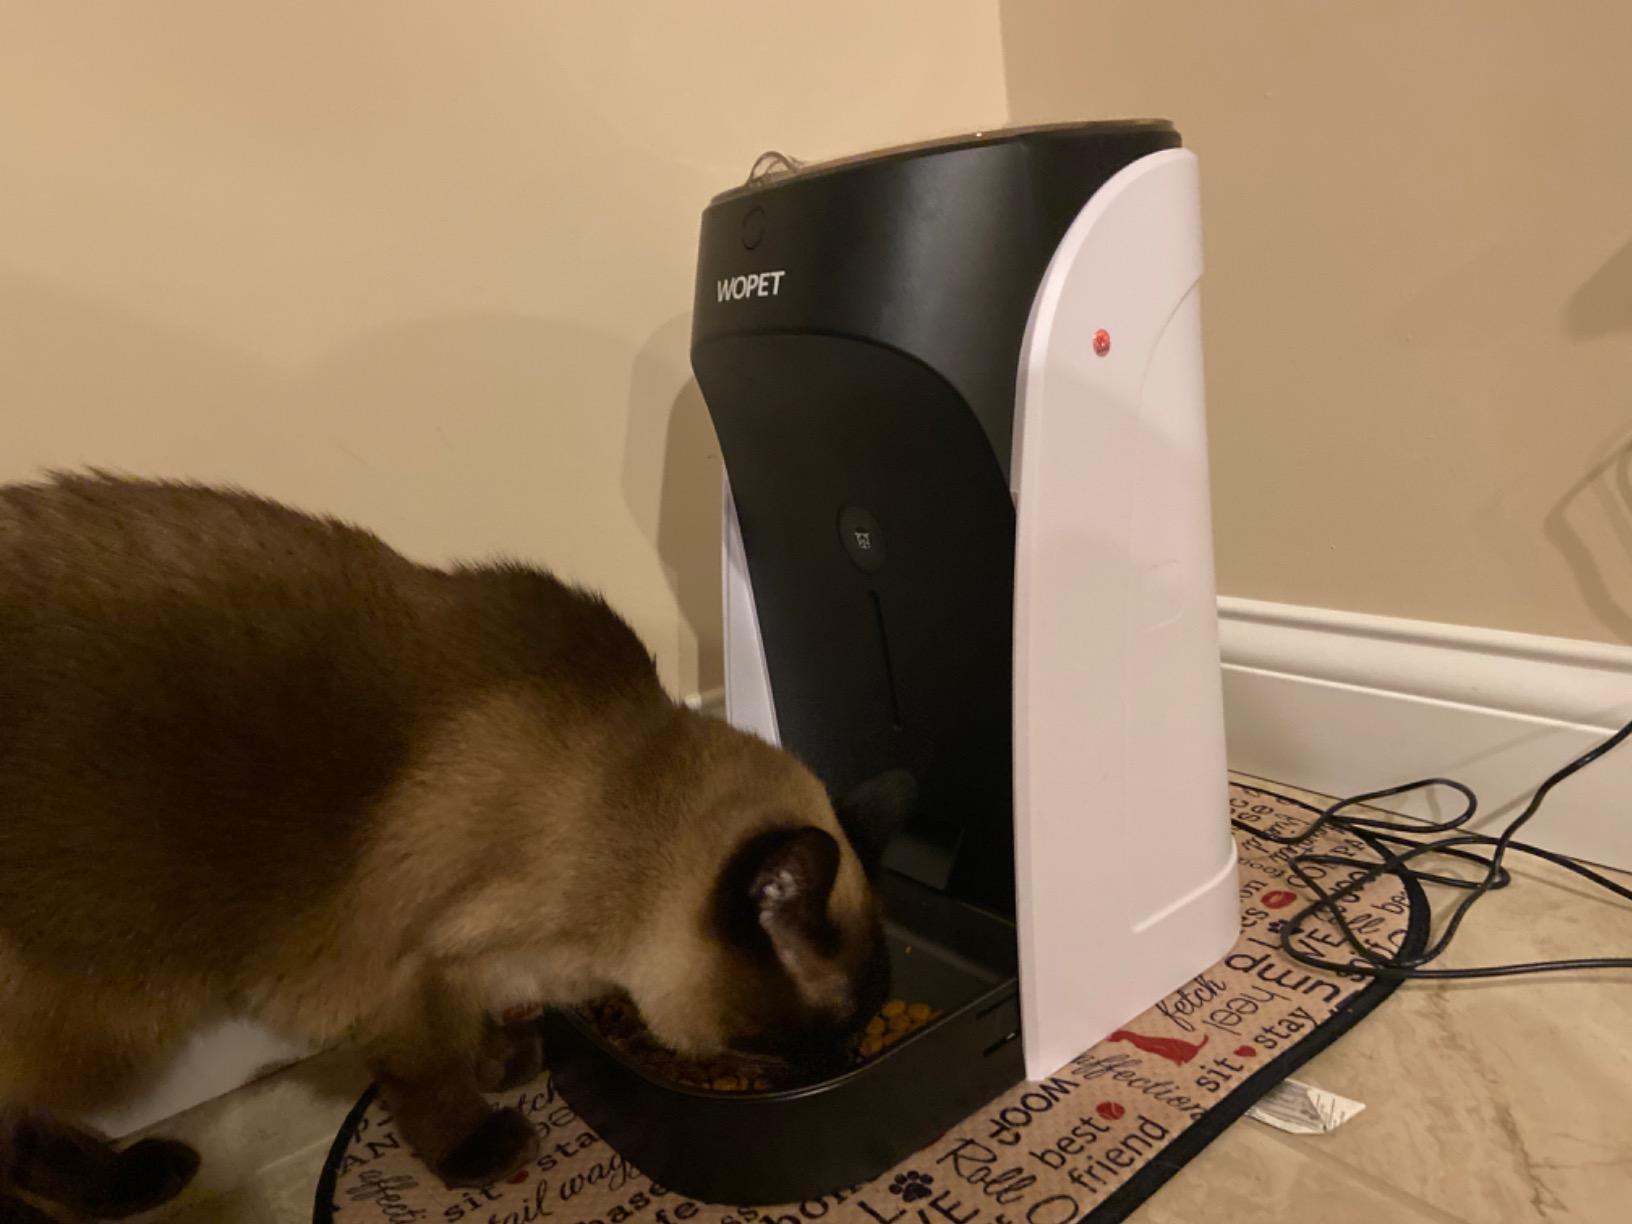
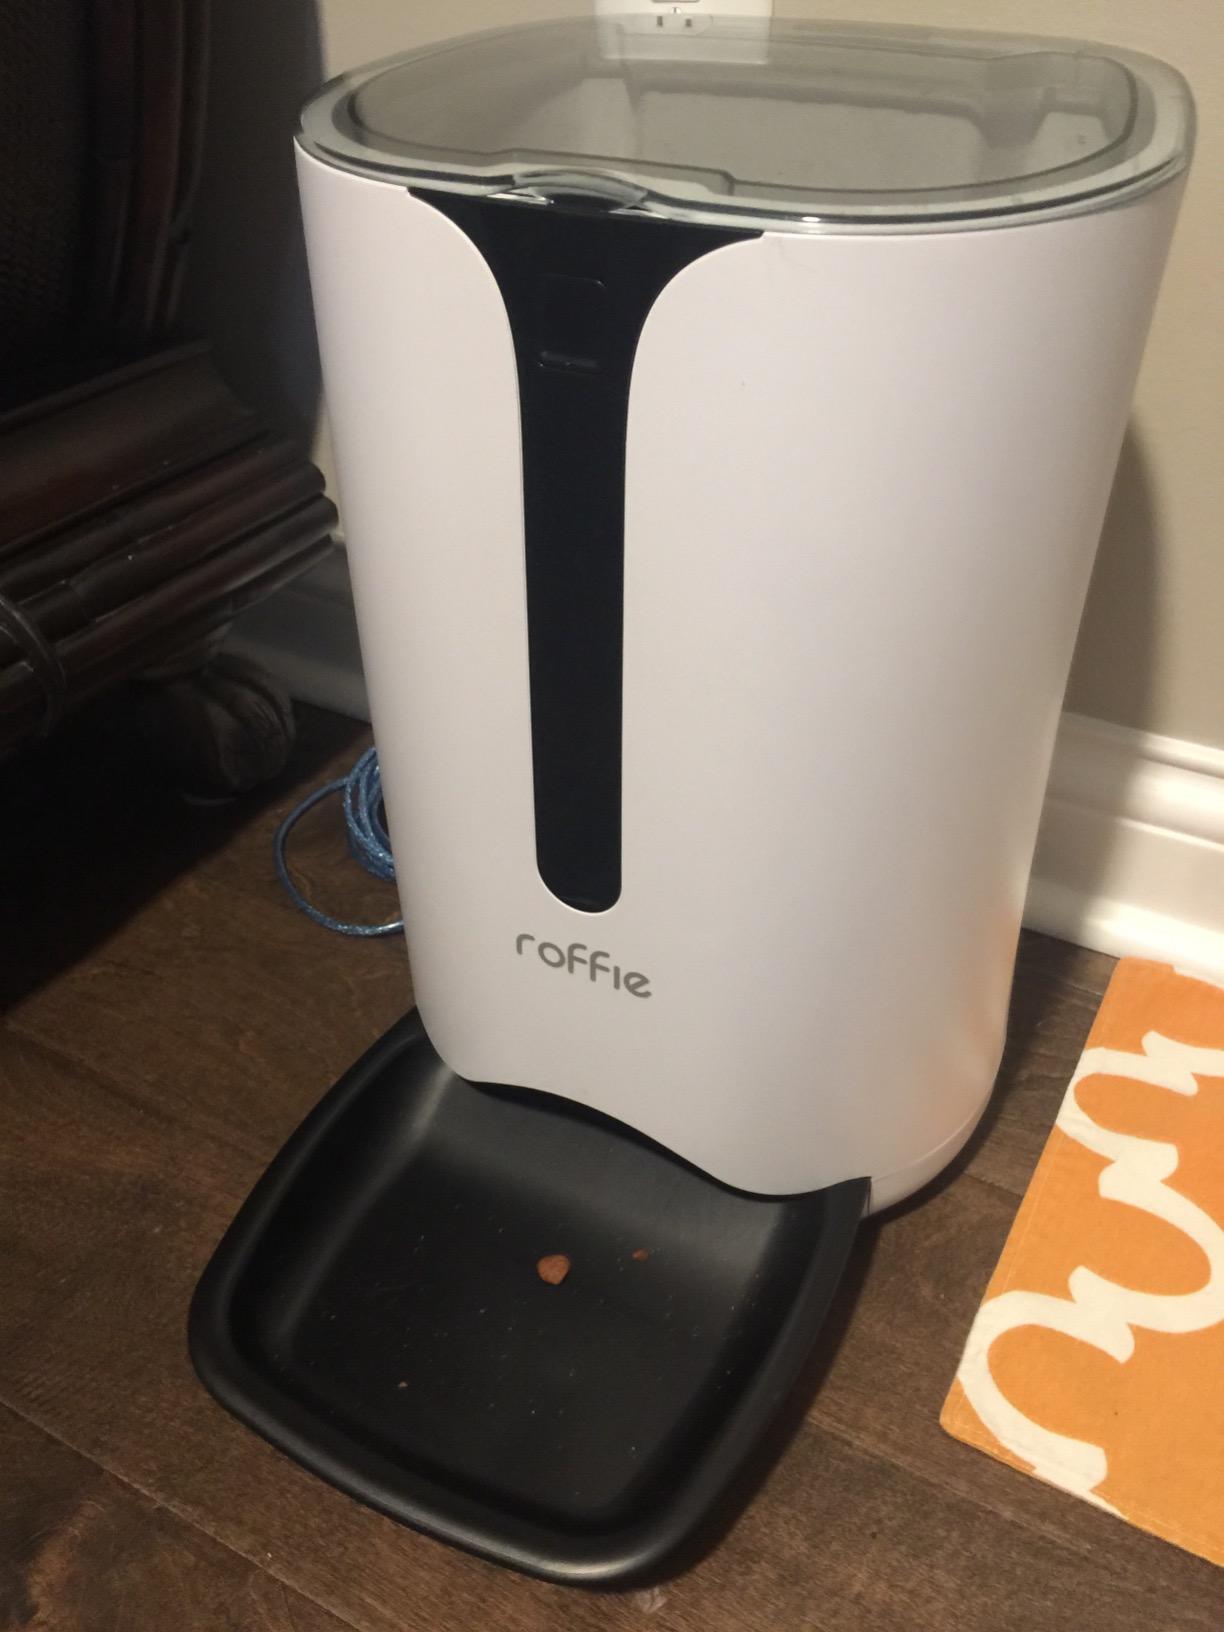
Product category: items_feeder
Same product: no